Pollinator decline

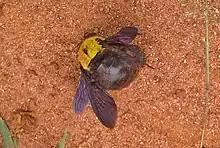
A dead carpenter bee

Pollinator decline is the reduction in abundance of insect and other animal pollinators in many ecosystems worldwide that began being recorded at the end of the 20th century. Multiple lines of evidence exist for the reduction of wild pollinator populations at the regional level, especially within Europe and North America. Similar findings from studies in South America, China and Japan make it reasonable to suggest that declines are occurring around the globe. The majority of studies focus on bees, particularly honeybee and bumblebee species, with a smaller number involving hoverflies and lepidopterans.